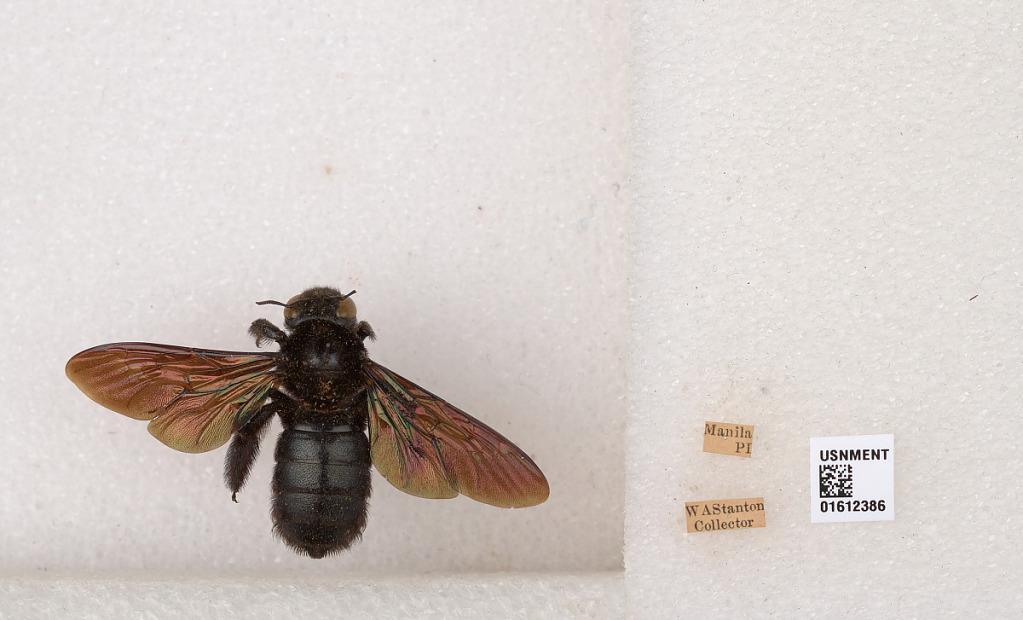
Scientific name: Xylocopa
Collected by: W. Stanton
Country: Philippines
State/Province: National Capital
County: Capital
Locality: Manila